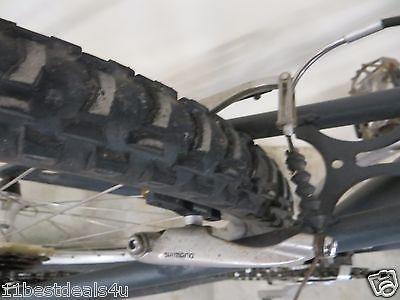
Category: bicycle